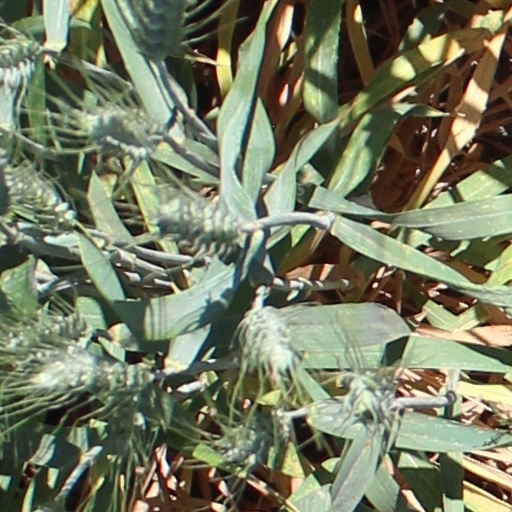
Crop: wheat